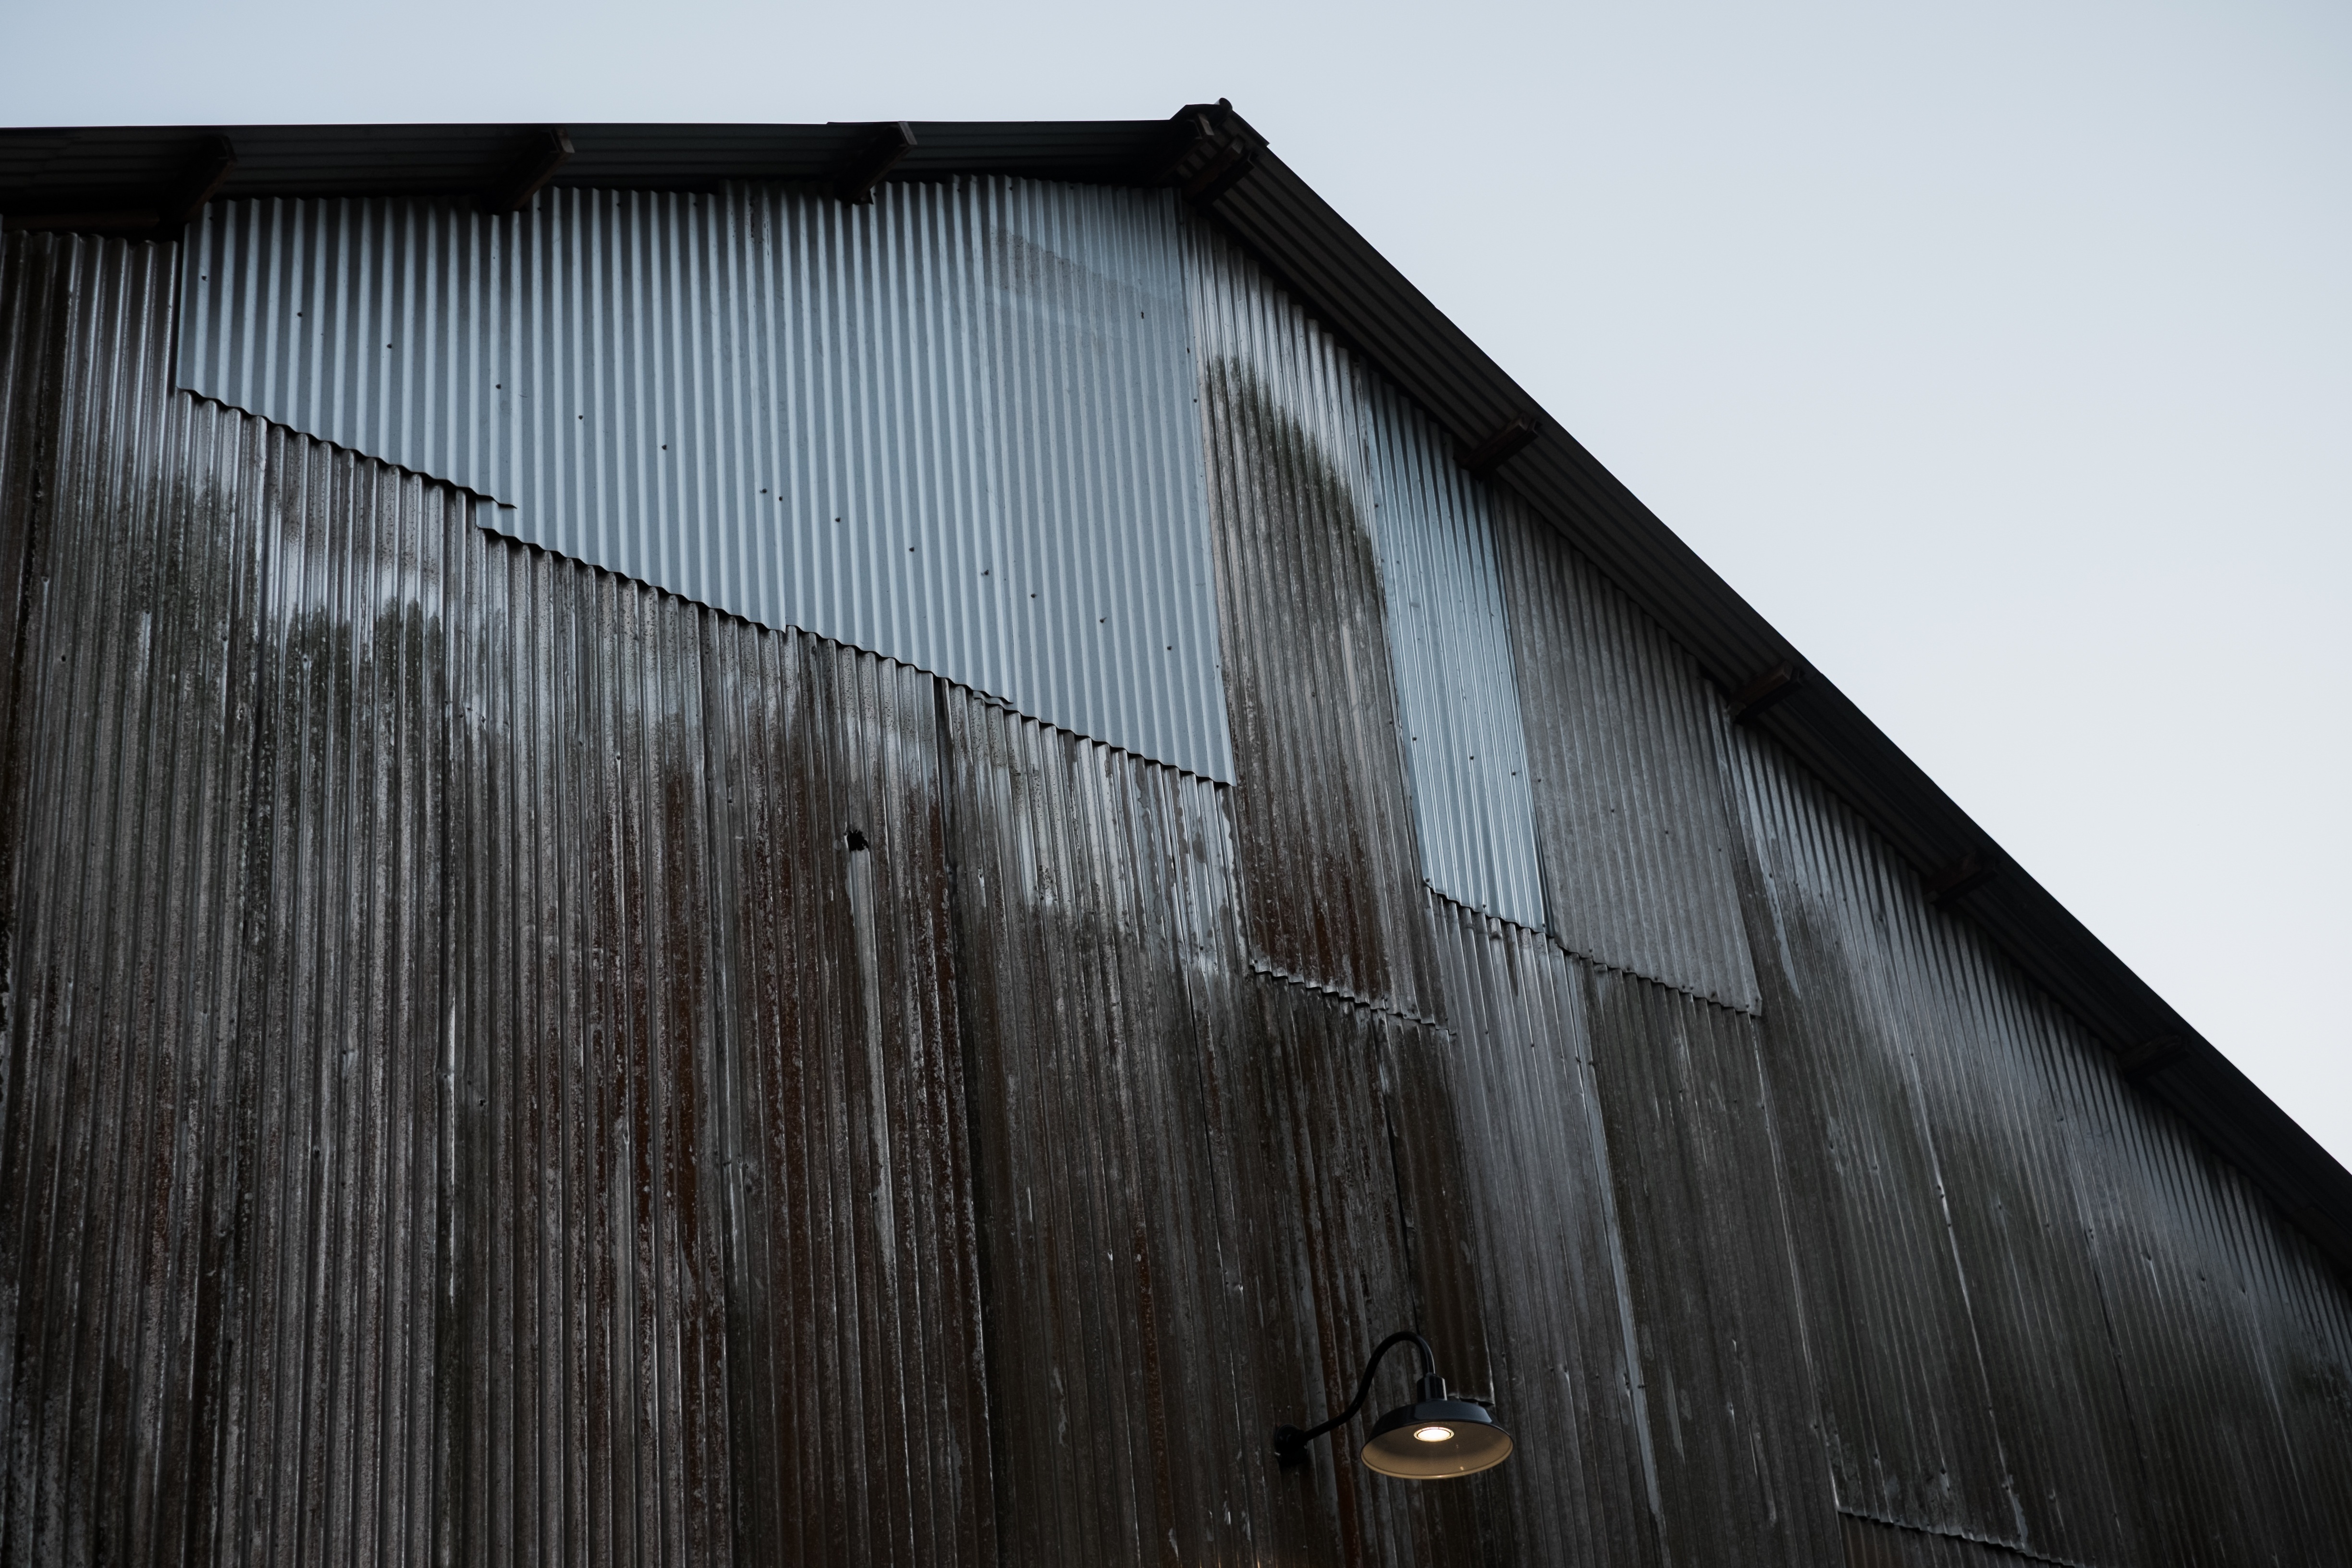
light, wood, farm, vintage, roof, building, old, barn, country, shed, rural, facade, agriculture, lighting, stable, outdoor structure